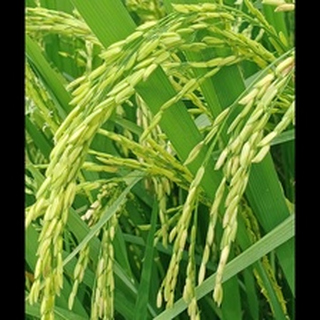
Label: healthy_rice